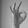
ASL letter: F